Canaan Baptist Church (Texarkana, Arkansas)

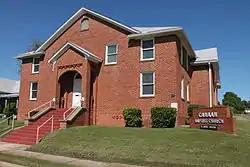

The Canaan Baptist Church is a historic church at the junction of Laurel and 10th Streets in Texarkana, Arkansas. The single-story brick church was built in 1929 for an African-American congregation established in 1883. The building was designed by S. C. Cox, and exhibits Colonial Revival styling with some Gothic details, primarily in its pointed-arch windows.